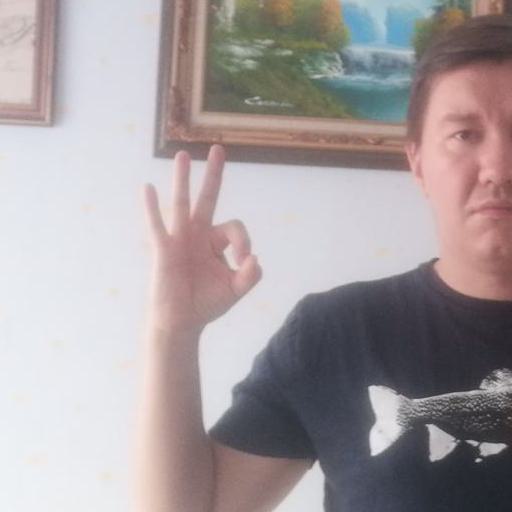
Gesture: ok